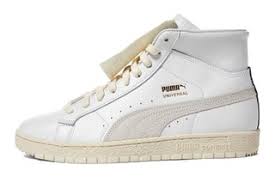
Label: Sneaker